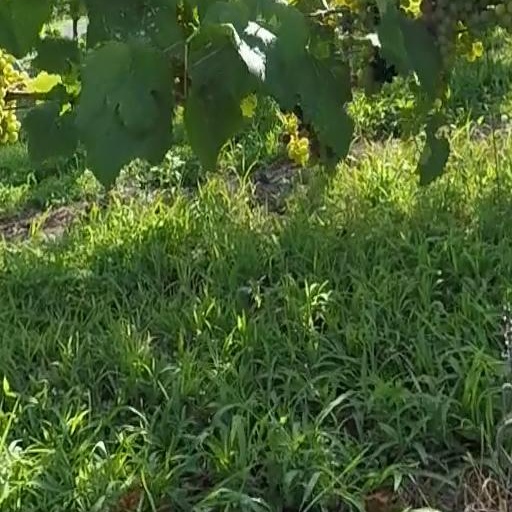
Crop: grape